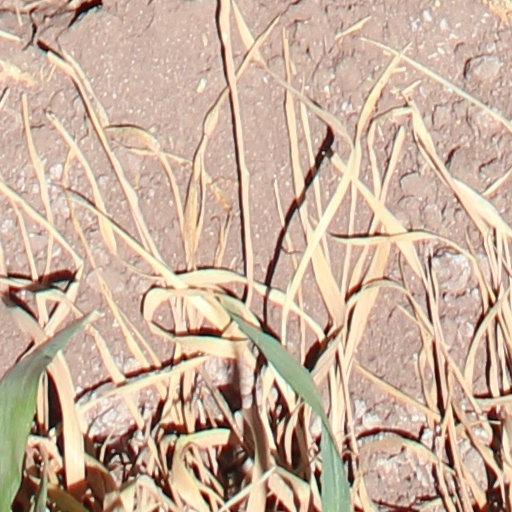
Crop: wheat